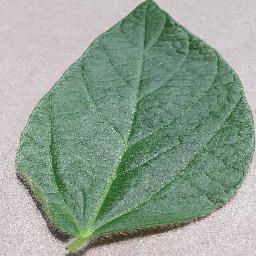
Label: Soybean___healthy